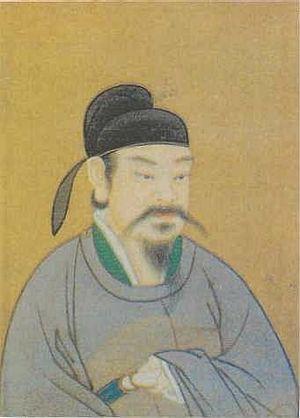
Tang Xianzong est un empereur de Chine. Il est le onzième empereur de la dynastie Tang.
La dynastie Tang est une dynastie chinoise précédée par la dynastie Sui et suivie par la période des Cinq Dynasties et des Dix Royaumes. Elle a été fondée par la famille Li, qui prit le pouvoir durant le déclin et la chute de l'empire Sui.